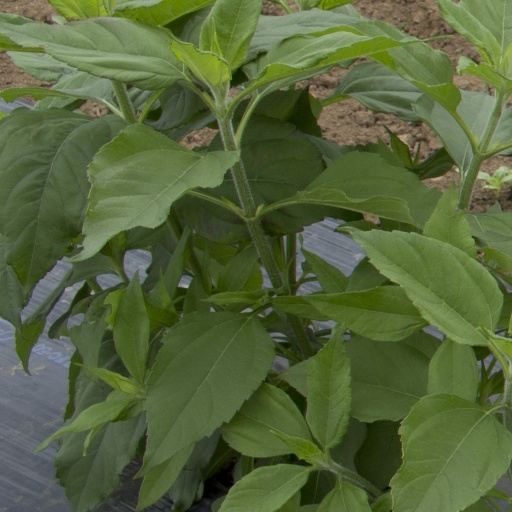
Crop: Jerusalem artichoke